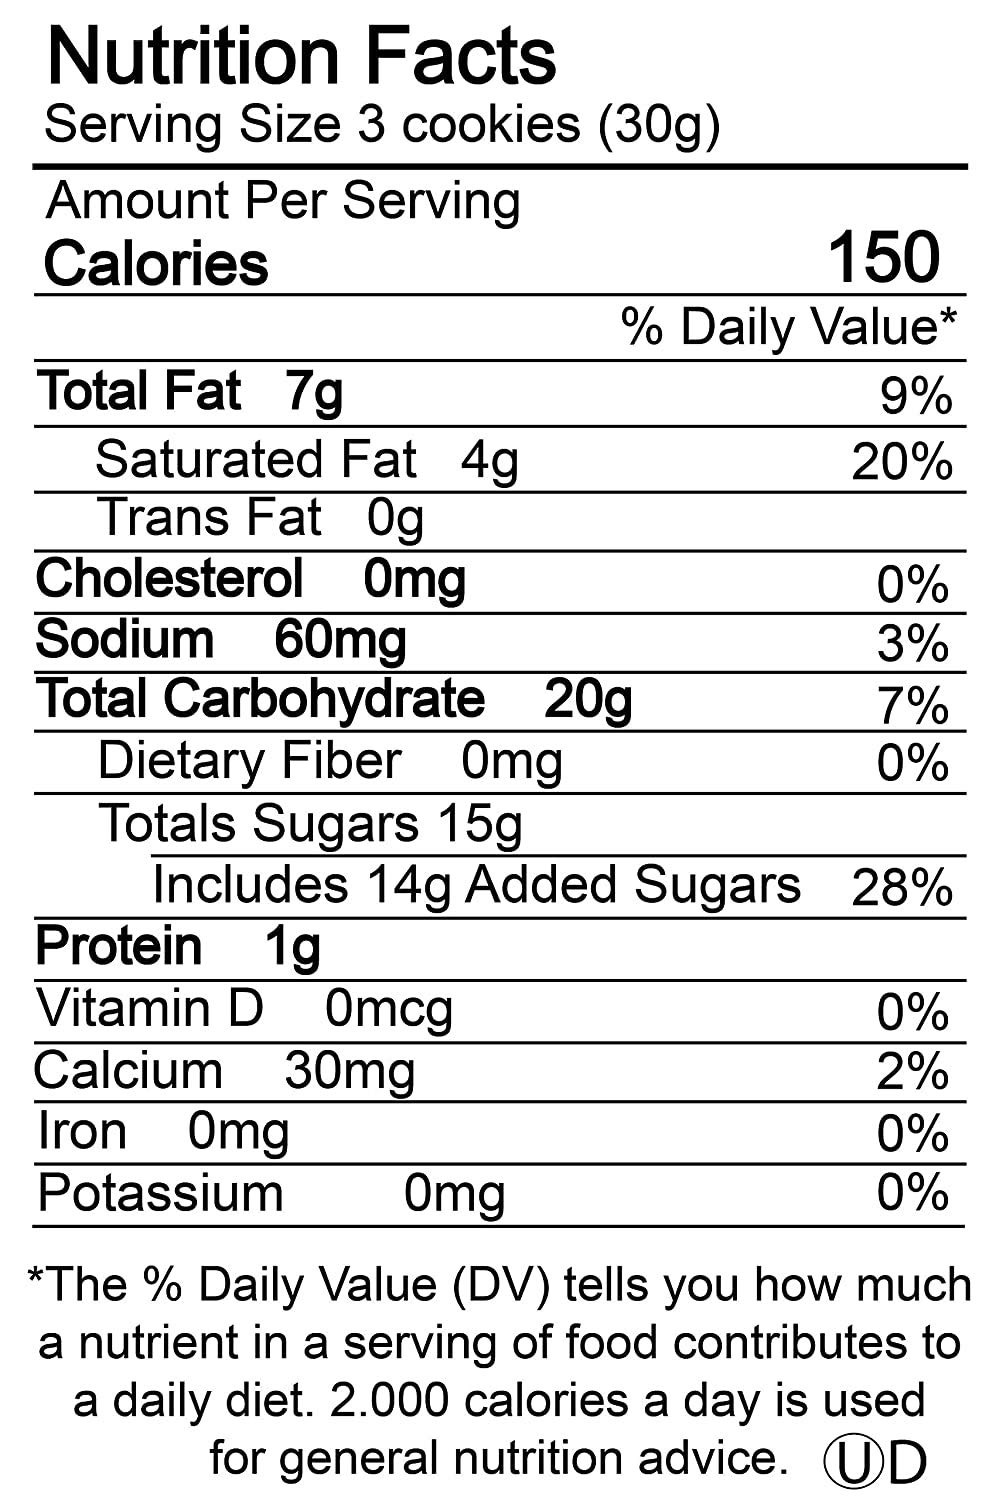
Item Name: Twix Caramel Minis Milk Chocolate Cookie Bars, Bulk Pack By CANDY CABIN (4 Lb)
Value: 64.0
Unit: Ounce

Price: 32.95